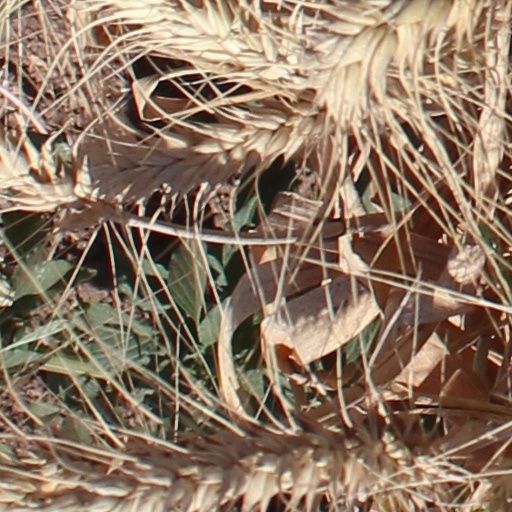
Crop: wheat